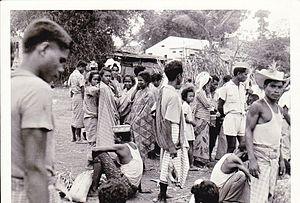
Bobonaro est un village du Timor oriental. Elle est l'ancienne capitale de la municipalité de Bobonaro. Aujourd'hui, c'est Maliana.